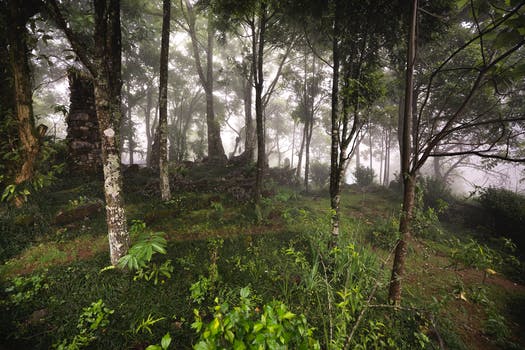
Label: No Watermark